Kiln People

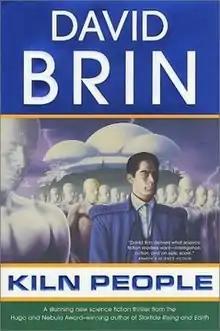
Cover of first edition (hardcover)

Kiln People is a 2002 science fiction novel by American writer David Brin. It was published in the United Kingdom under the title "Kil'n People". It was short-listed in four different awards for best SF/fantasy novel of 2002 – the Hugo Award, the Locus Award, the John W. Campbell Award, and the Arthur C. Clarke Award – each time finishing behind a different book.